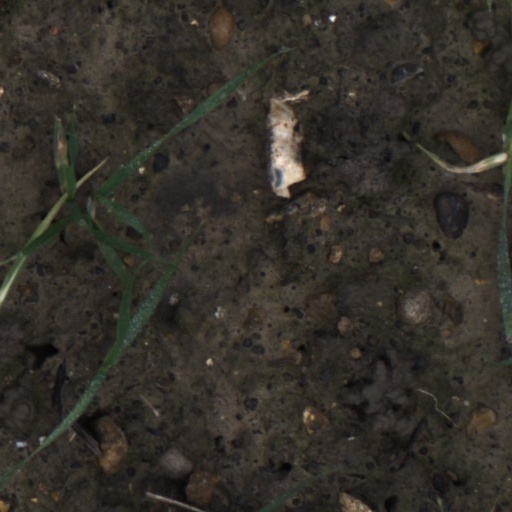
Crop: wheat